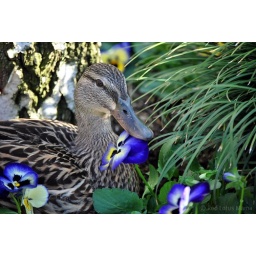
in the flower bed